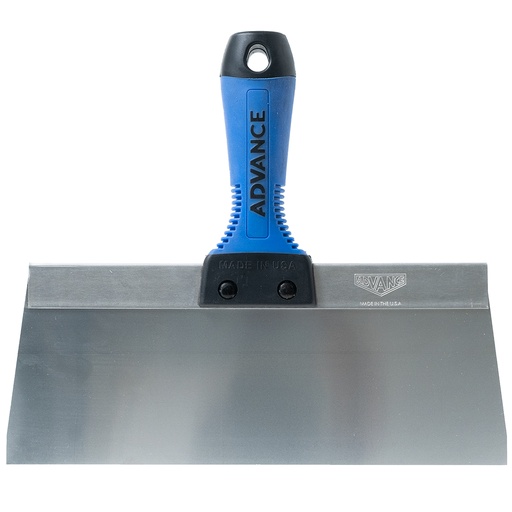
Advance Equipment Cool Grip Ii Taping Knives
CONTOURED SOFT GRIP HANDLES FOR COMFORT FOR DRYWALL PROFESSIONALS Flexible blue spring steel, lacquer dipped or stainless steel held in aluminum rib. Soft overlay molded to newly designed smaller polypropylene handle is riveted directly to blade. Handle surface reduces hand moisture to improve your grip. Better ergonomics and less hand fatigue. Available in Blue Steel and Stainless Steel. Made in U.S.A. Blue Steel 36606 – 6 in. 36608 – 8 in. 36610 – 10 in. 36612 – 12 in. 36614 – 14 in. Stainless Steel 37706 – 6 in. 37708 – 8 in. 37710 – 10 in. 37712 – 12 in. 37714 – 14 in.
Brand: Advance Equipment
Category: Hardware > Tools > Putty Knives & Scrapers